Kunsthal Charlottenborg

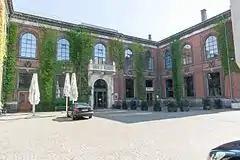
Kunsthall Charlottenborg seen from the courtyard

Kunsthal Charlottenborg is an exhibition building in Copenhagen, Denmark. It is the official exhibition gallery of the Royal Danish Academy of Art.